Question: Please indicate a possible affordance area of the jump_skis that can be used for riding
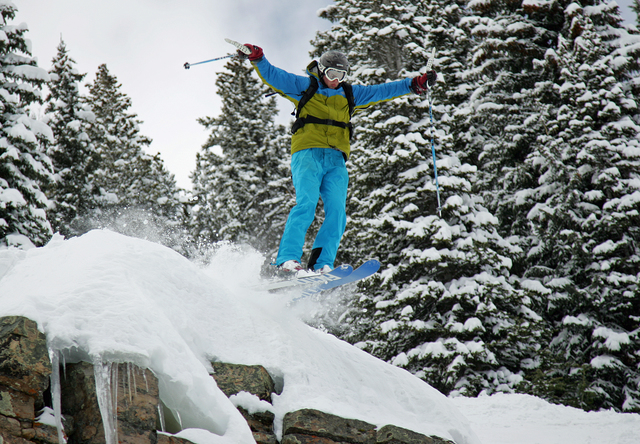
Answer: [215.793, 252.266, 385.358, 315.527]